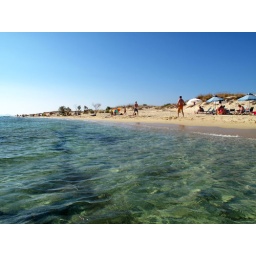
The beach of Plaka in the west of Naxos, golden sand and cristal water!